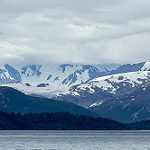
Scene: Outdoor